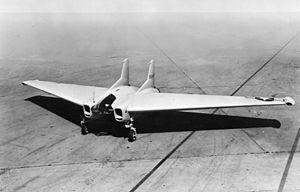
La liste des avions classés de première génération couvre les premières tentatives d'avions militaires utilisant des moteurs à réaction lors de la Seconde Guerre mondiale aux capacités opérationnelles limitées, aux premiers avions de combats matures tel que le F-86 utilisé durant la guerre de Corée.
Le Northrop XP-79 est un projet d'avion de chasse développé par Northrop dans les années 1940. L'avion est une aile volante et le pilote est installé à plat-ventre, ce qui lui permet de supporter de plus grandes accélérations verticales. La structure, de type monocoque, est en magnésium soudé au lieu du traditionnel aluminium riveté. Un seul prototype est construit : il s'écrase lors de son premier vol, le 12 septembre 1945.